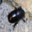
Label: beetle